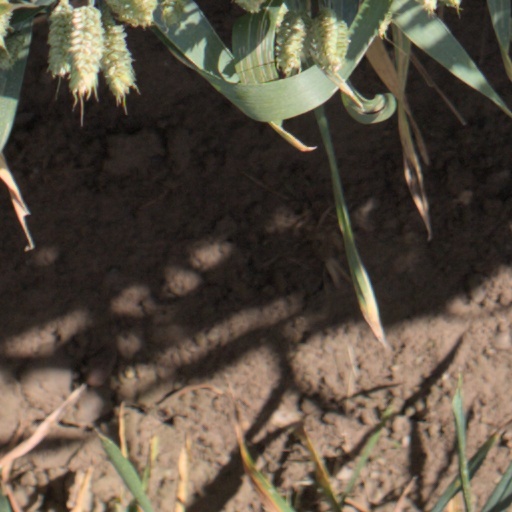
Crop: wheat